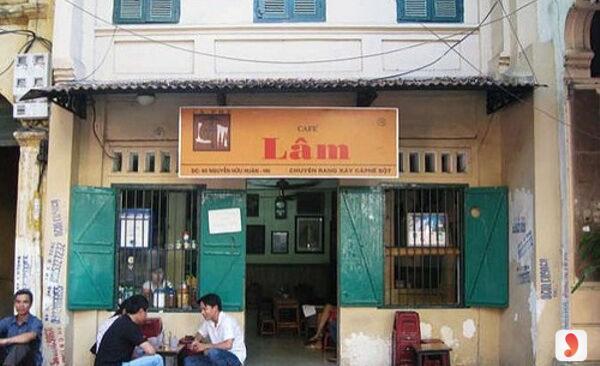
quán cà phê có hai cái cửa sổ ở hai bên cửa chính